Plains zebra

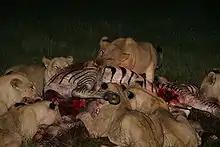
Lions feeding on a zebra

The plains zebra's major predators are lions and spotted hyenas. Lions are most successful when targeting lone individuals, usually an old male while hyenas chase and isolate an individual from the group, usually a female or foal. Nile crocodiles also prey on zebras when they are near water. Less common predators include leopards, cheetahs and African wild dogs, which mostly hunt foals. When in the presence of a lion, zebras remain alert and stand in a semi-circle at as much as and no less than . Stallions sometimes try to drive lions away with bluff charges. By contrast, zebras may approach cheetahs and wild dogs and a single hyena is allowed to come within a few metres. To escape from predators, an adult zebra can run at . When being hunted by hyenas or wild dogs, a zebra harem stays close together and cooperates to protect threatened members, particularly the young. The harem stallion goes on the offensive and attacks the dogs or hyenas.